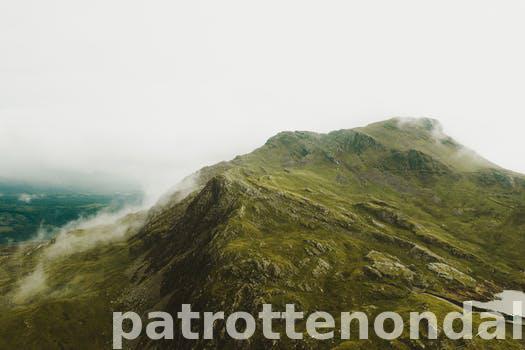
Label: Watermark